Silver Hawk (car)

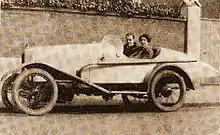

The Silver Hawk was similar to Macklin's previous Eric-Campbell design. It had a stylish aluminium body, external exhaust and used a tuned and lightened 1498 cc side-valve engine made by Coventry-Simplex rated at 10/35 hp that drove the rear wheels through a cone clutch and three- or four-speed transmission. The suspension used semi-elliptic leaf springs at the front and cantilever springs at the rear.